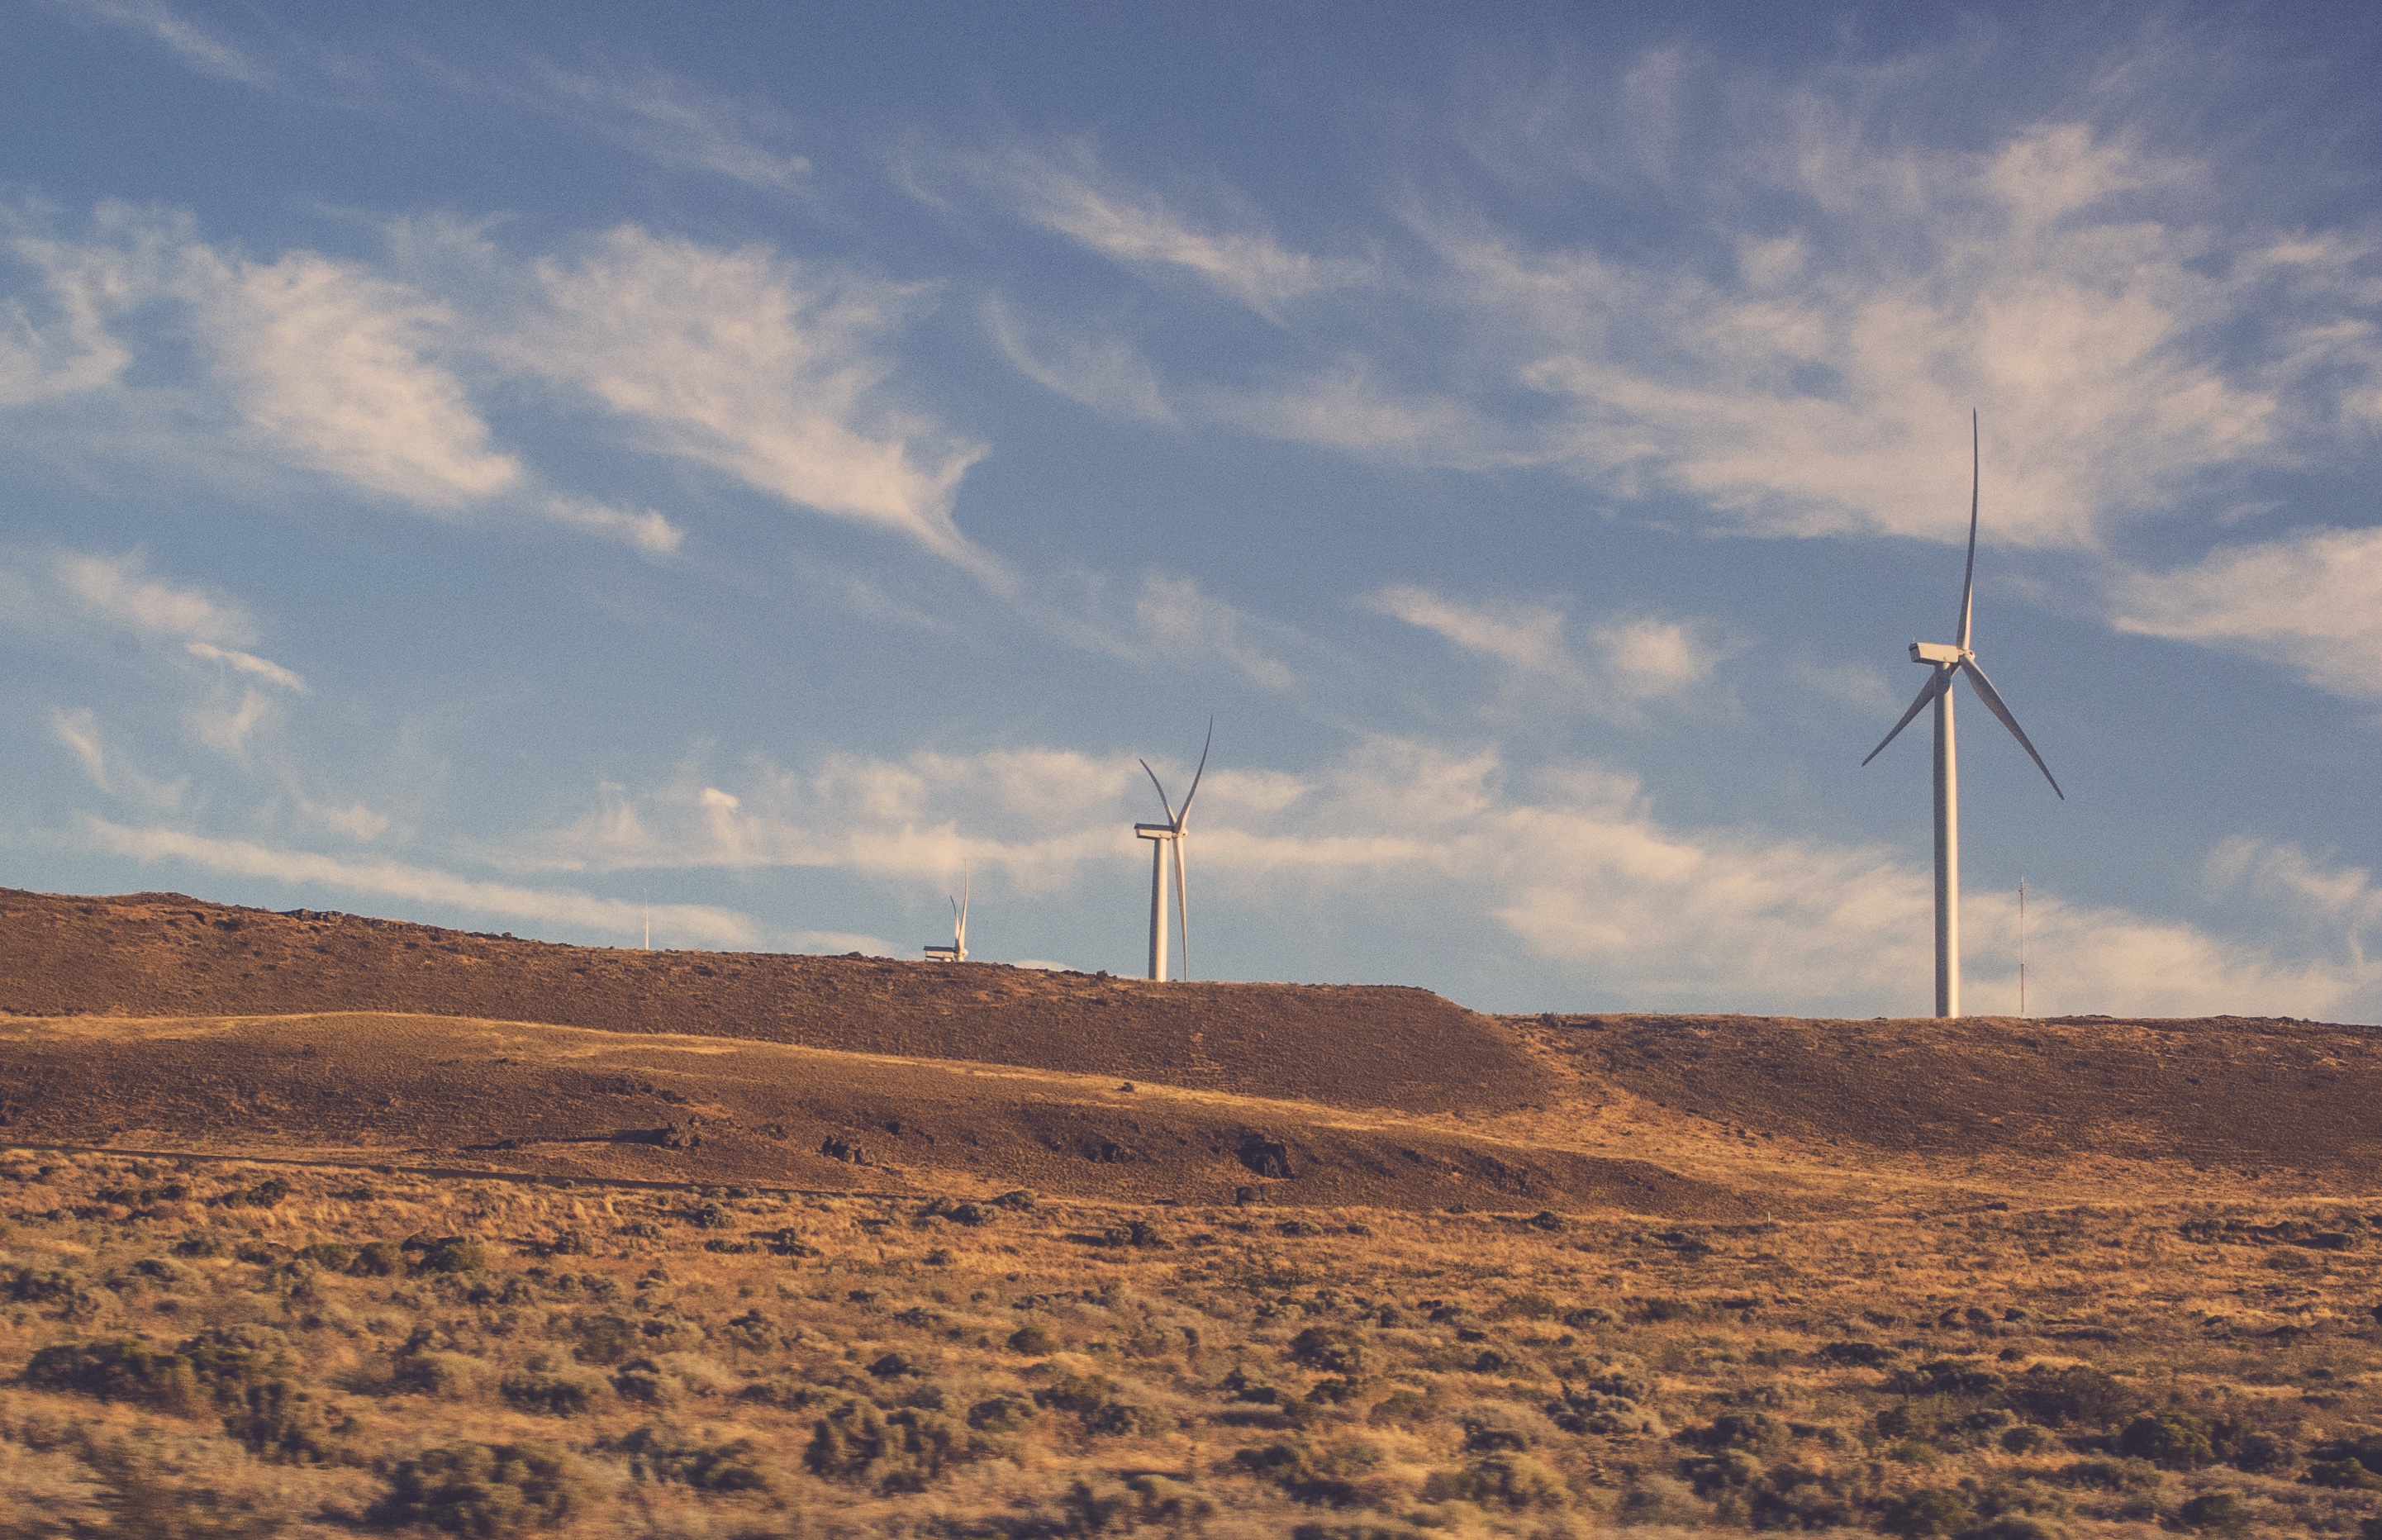
landscape, horizon, cloud, sky, field, prairie, windmill, wind, environment, machine, wind turbine, plain, energy, power, wind farm, natural environment